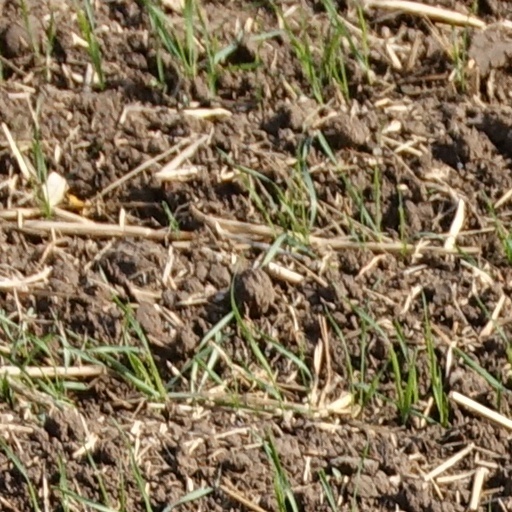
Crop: wheat